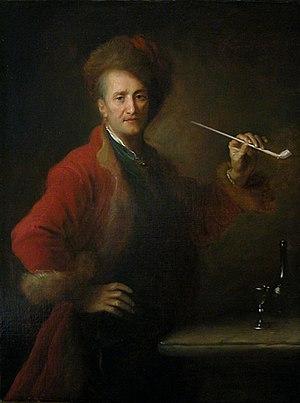
Le 27 avril est le 117ᵉ jour de l'année du calendrier grégorien, le 118ᵉ en cas d'année bissextile. Il reste 248 jours avant la fin de l'année.